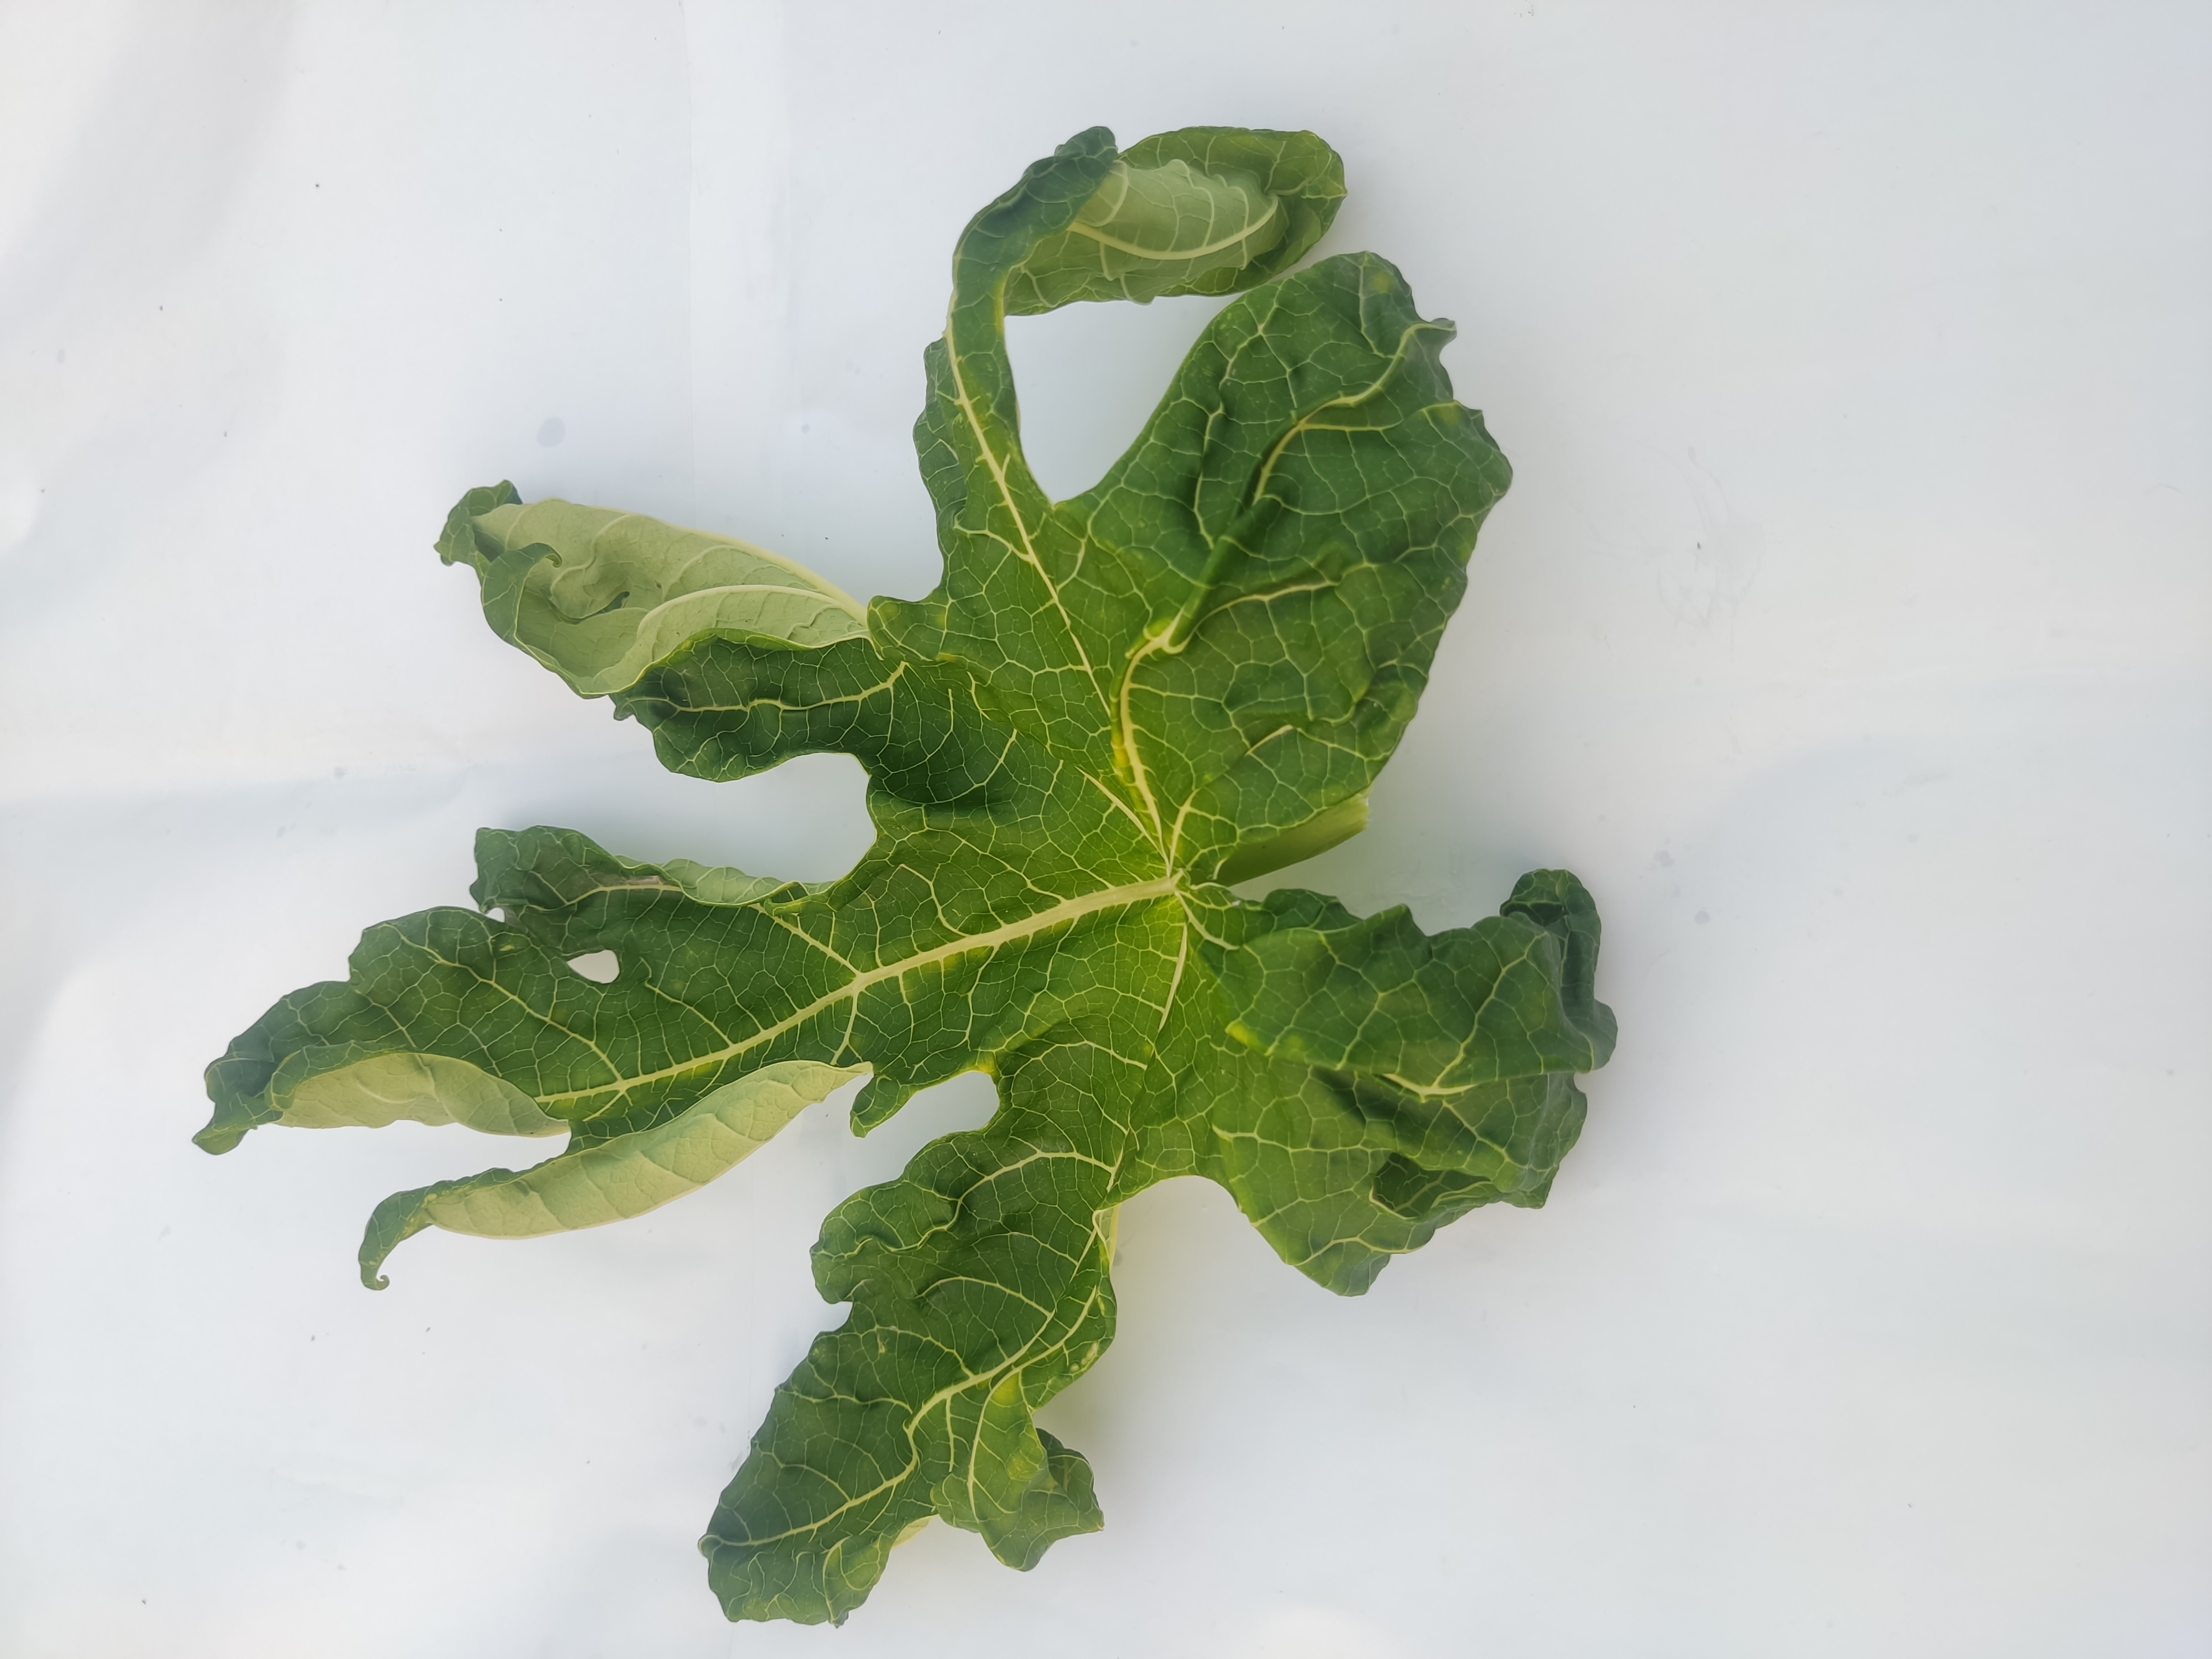
Label: Leaf Curl